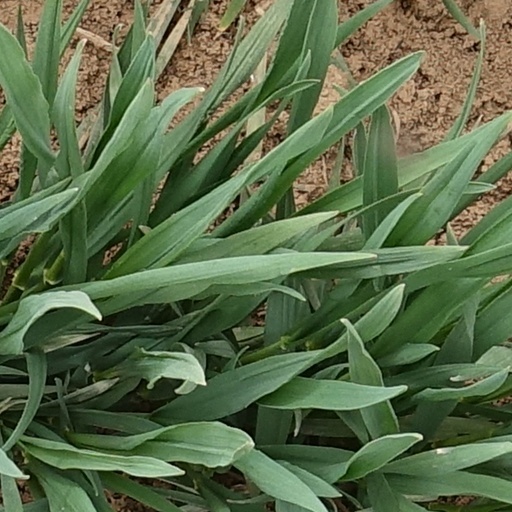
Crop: wheat